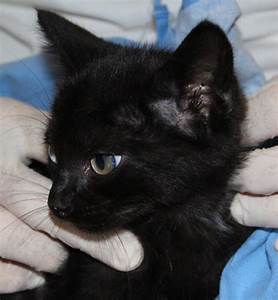
Label: gatto